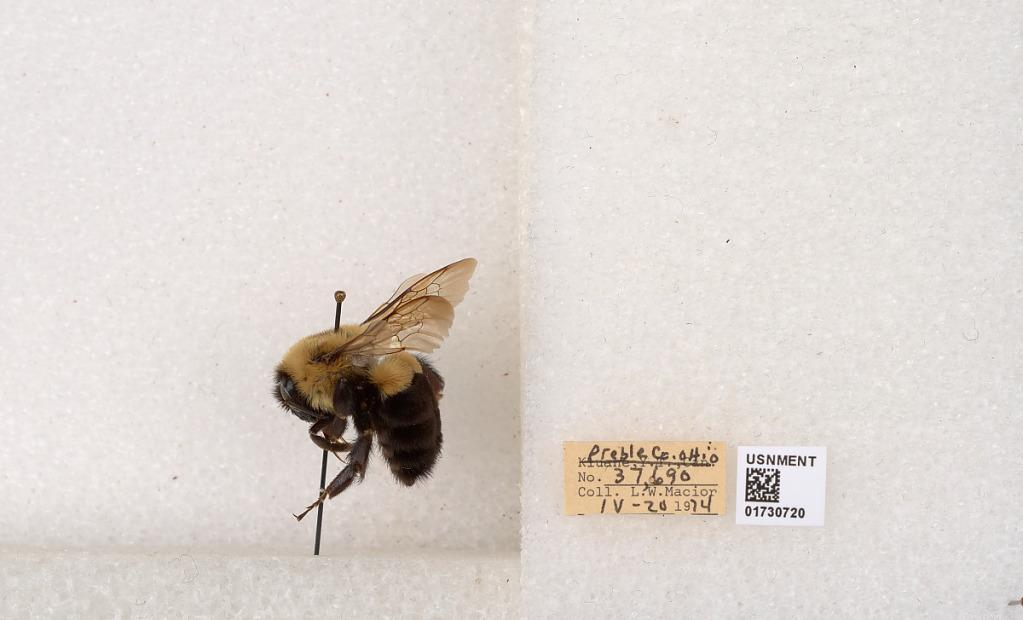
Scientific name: Bombus impatiens Cresson
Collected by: L. Macior
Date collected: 1974-4-20
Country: United States
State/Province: Ohio
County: Preble
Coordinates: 39.7416, -84.648